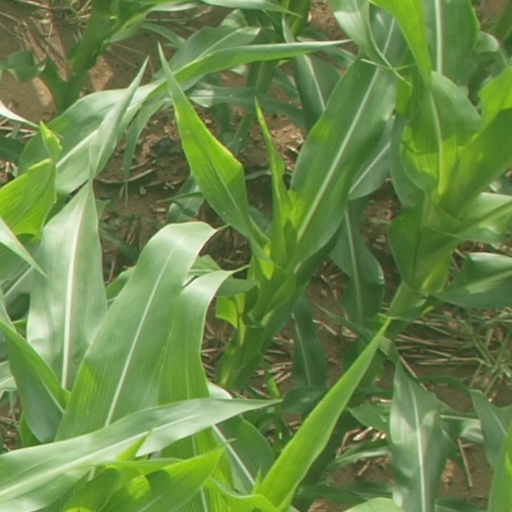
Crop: maize; corn